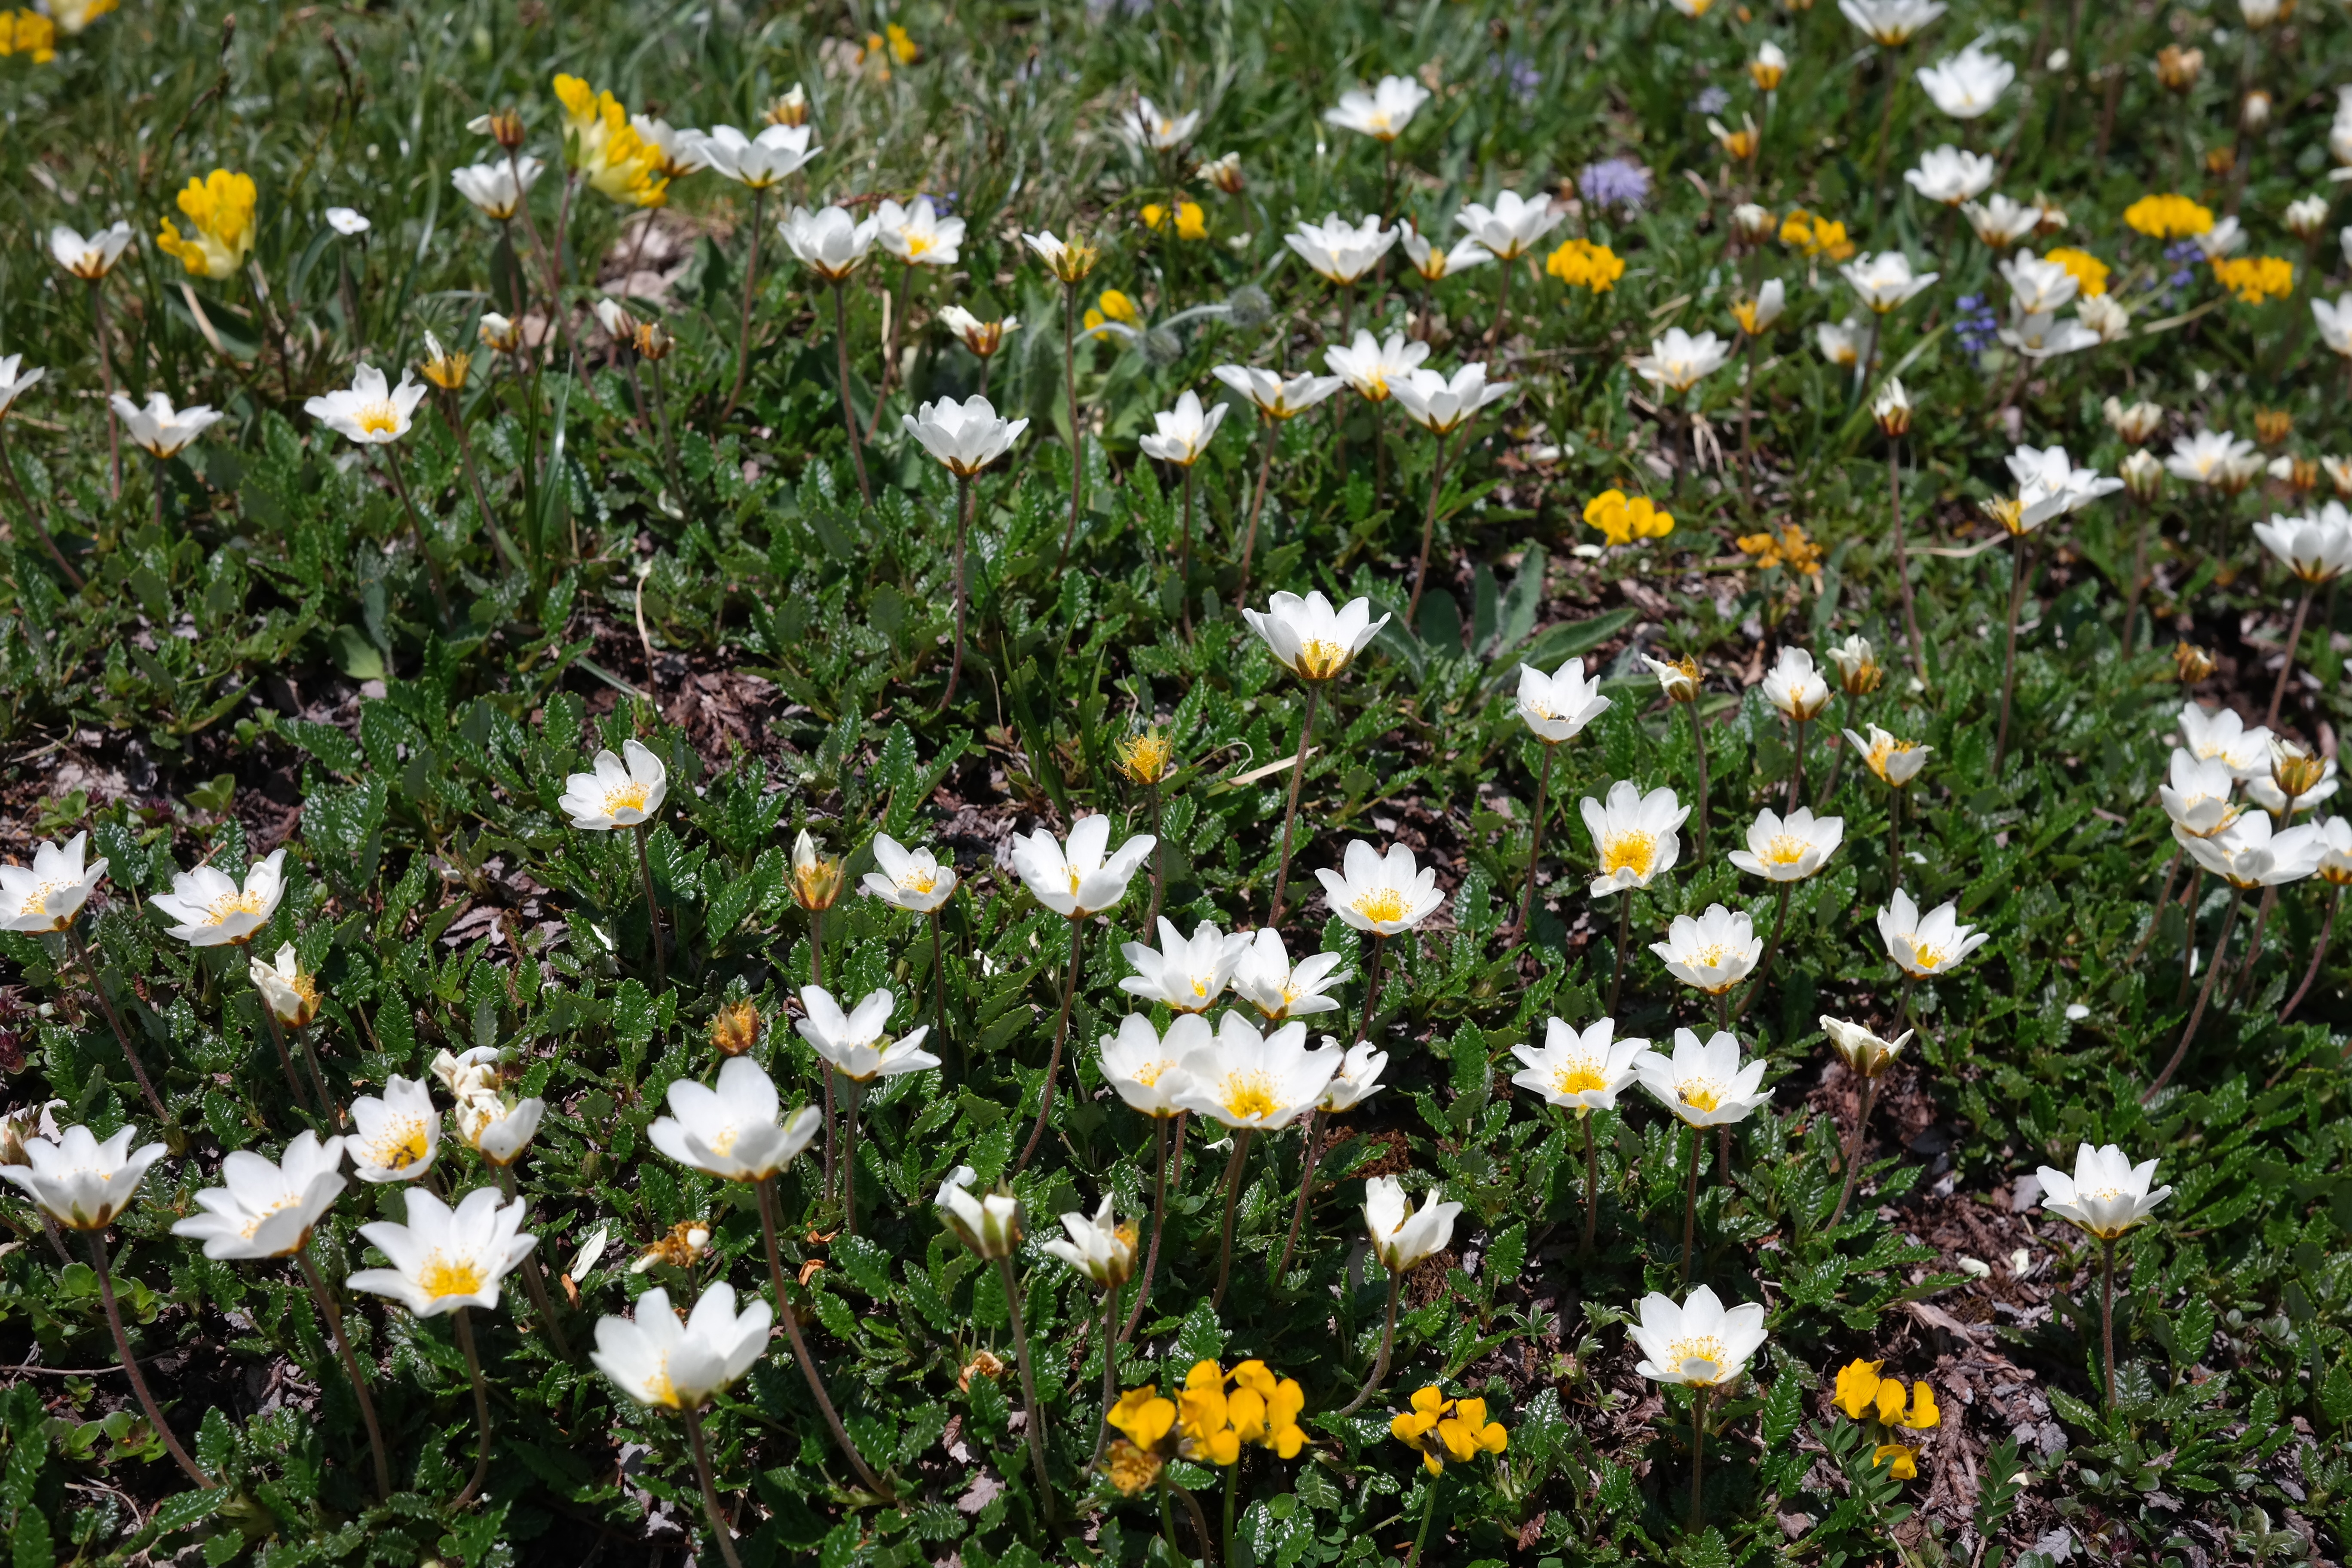
grass, blossom, plant, white, field, lawn, meadow, flower, bloom, daisy, landmark, alpine, botany, garden, flora, wildflower, rose greenhouse, flowering plant, daisy family, alpine flower, rosaceae, alpine plant, oxeye daisy, mountain avens, dryas octopetala, dryas, land plant, chamaemelum nobile, marguerite daisy, spalierstrauches, alpengam nderlin, berggamanderlin, white gathau, hirtzwurz, kateinl